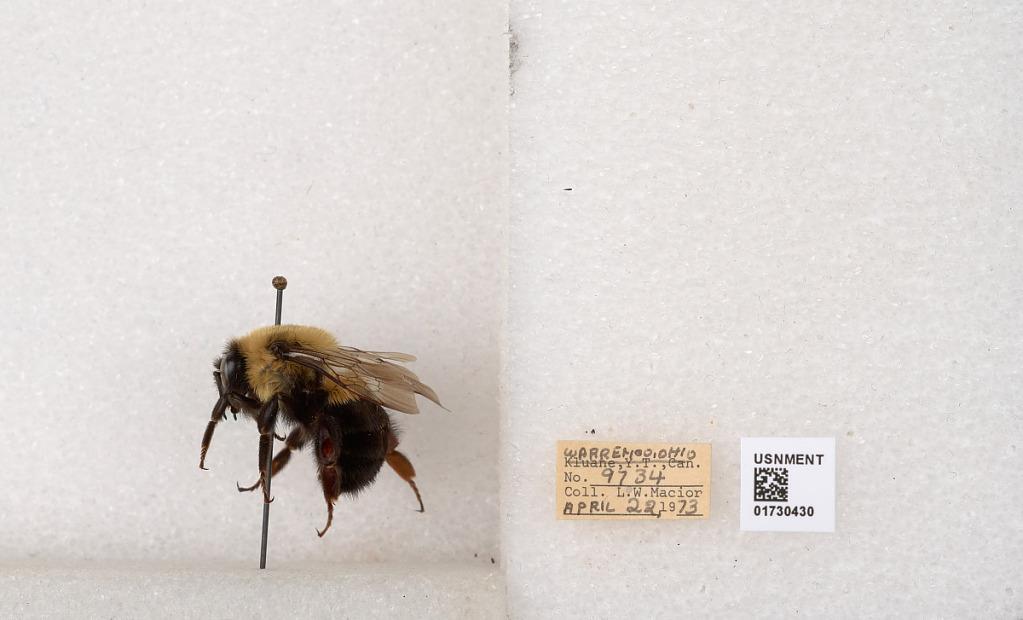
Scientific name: Bombus impatiens Cresson
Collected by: L. Macior
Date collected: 1973-4-22
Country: United States
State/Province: Ohio
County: Warren
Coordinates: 39.4276, -84.1668